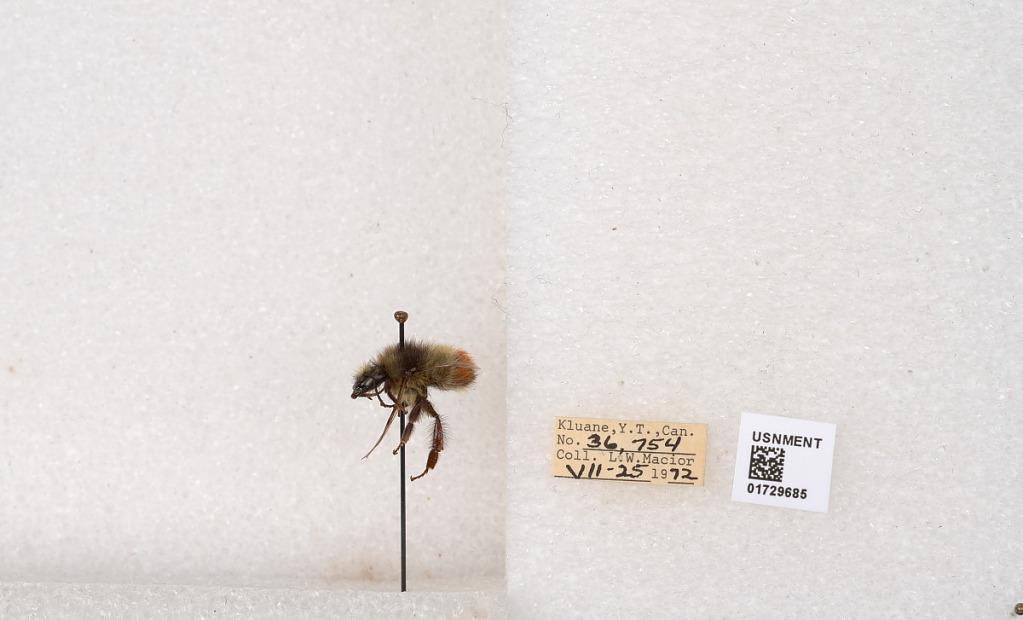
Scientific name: Bombus flavifrons Cresson
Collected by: L. Macior
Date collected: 1972-7-25
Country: Canada
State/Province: Yukon Territory
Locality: Kluane National Park and Reserve
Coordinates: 60.7493, -139.504